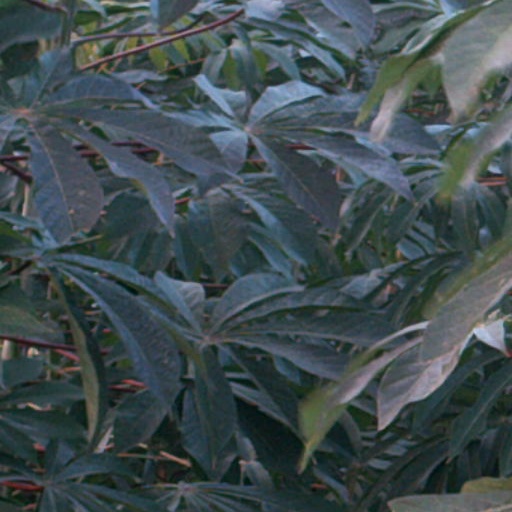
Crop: cassava